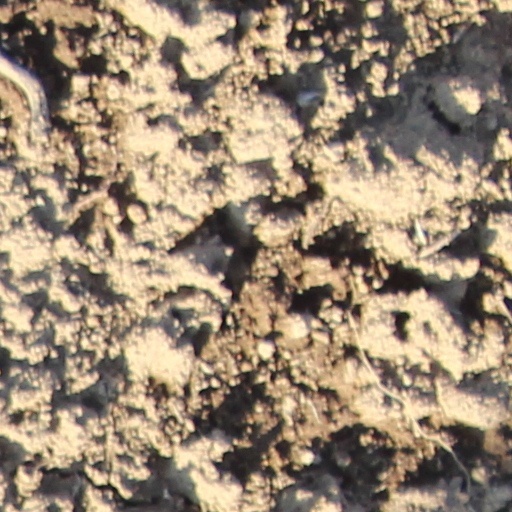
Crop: wheat